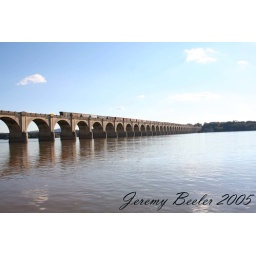
A train bridge over the Susquehanna River in Harrisburg, Pennsylvania